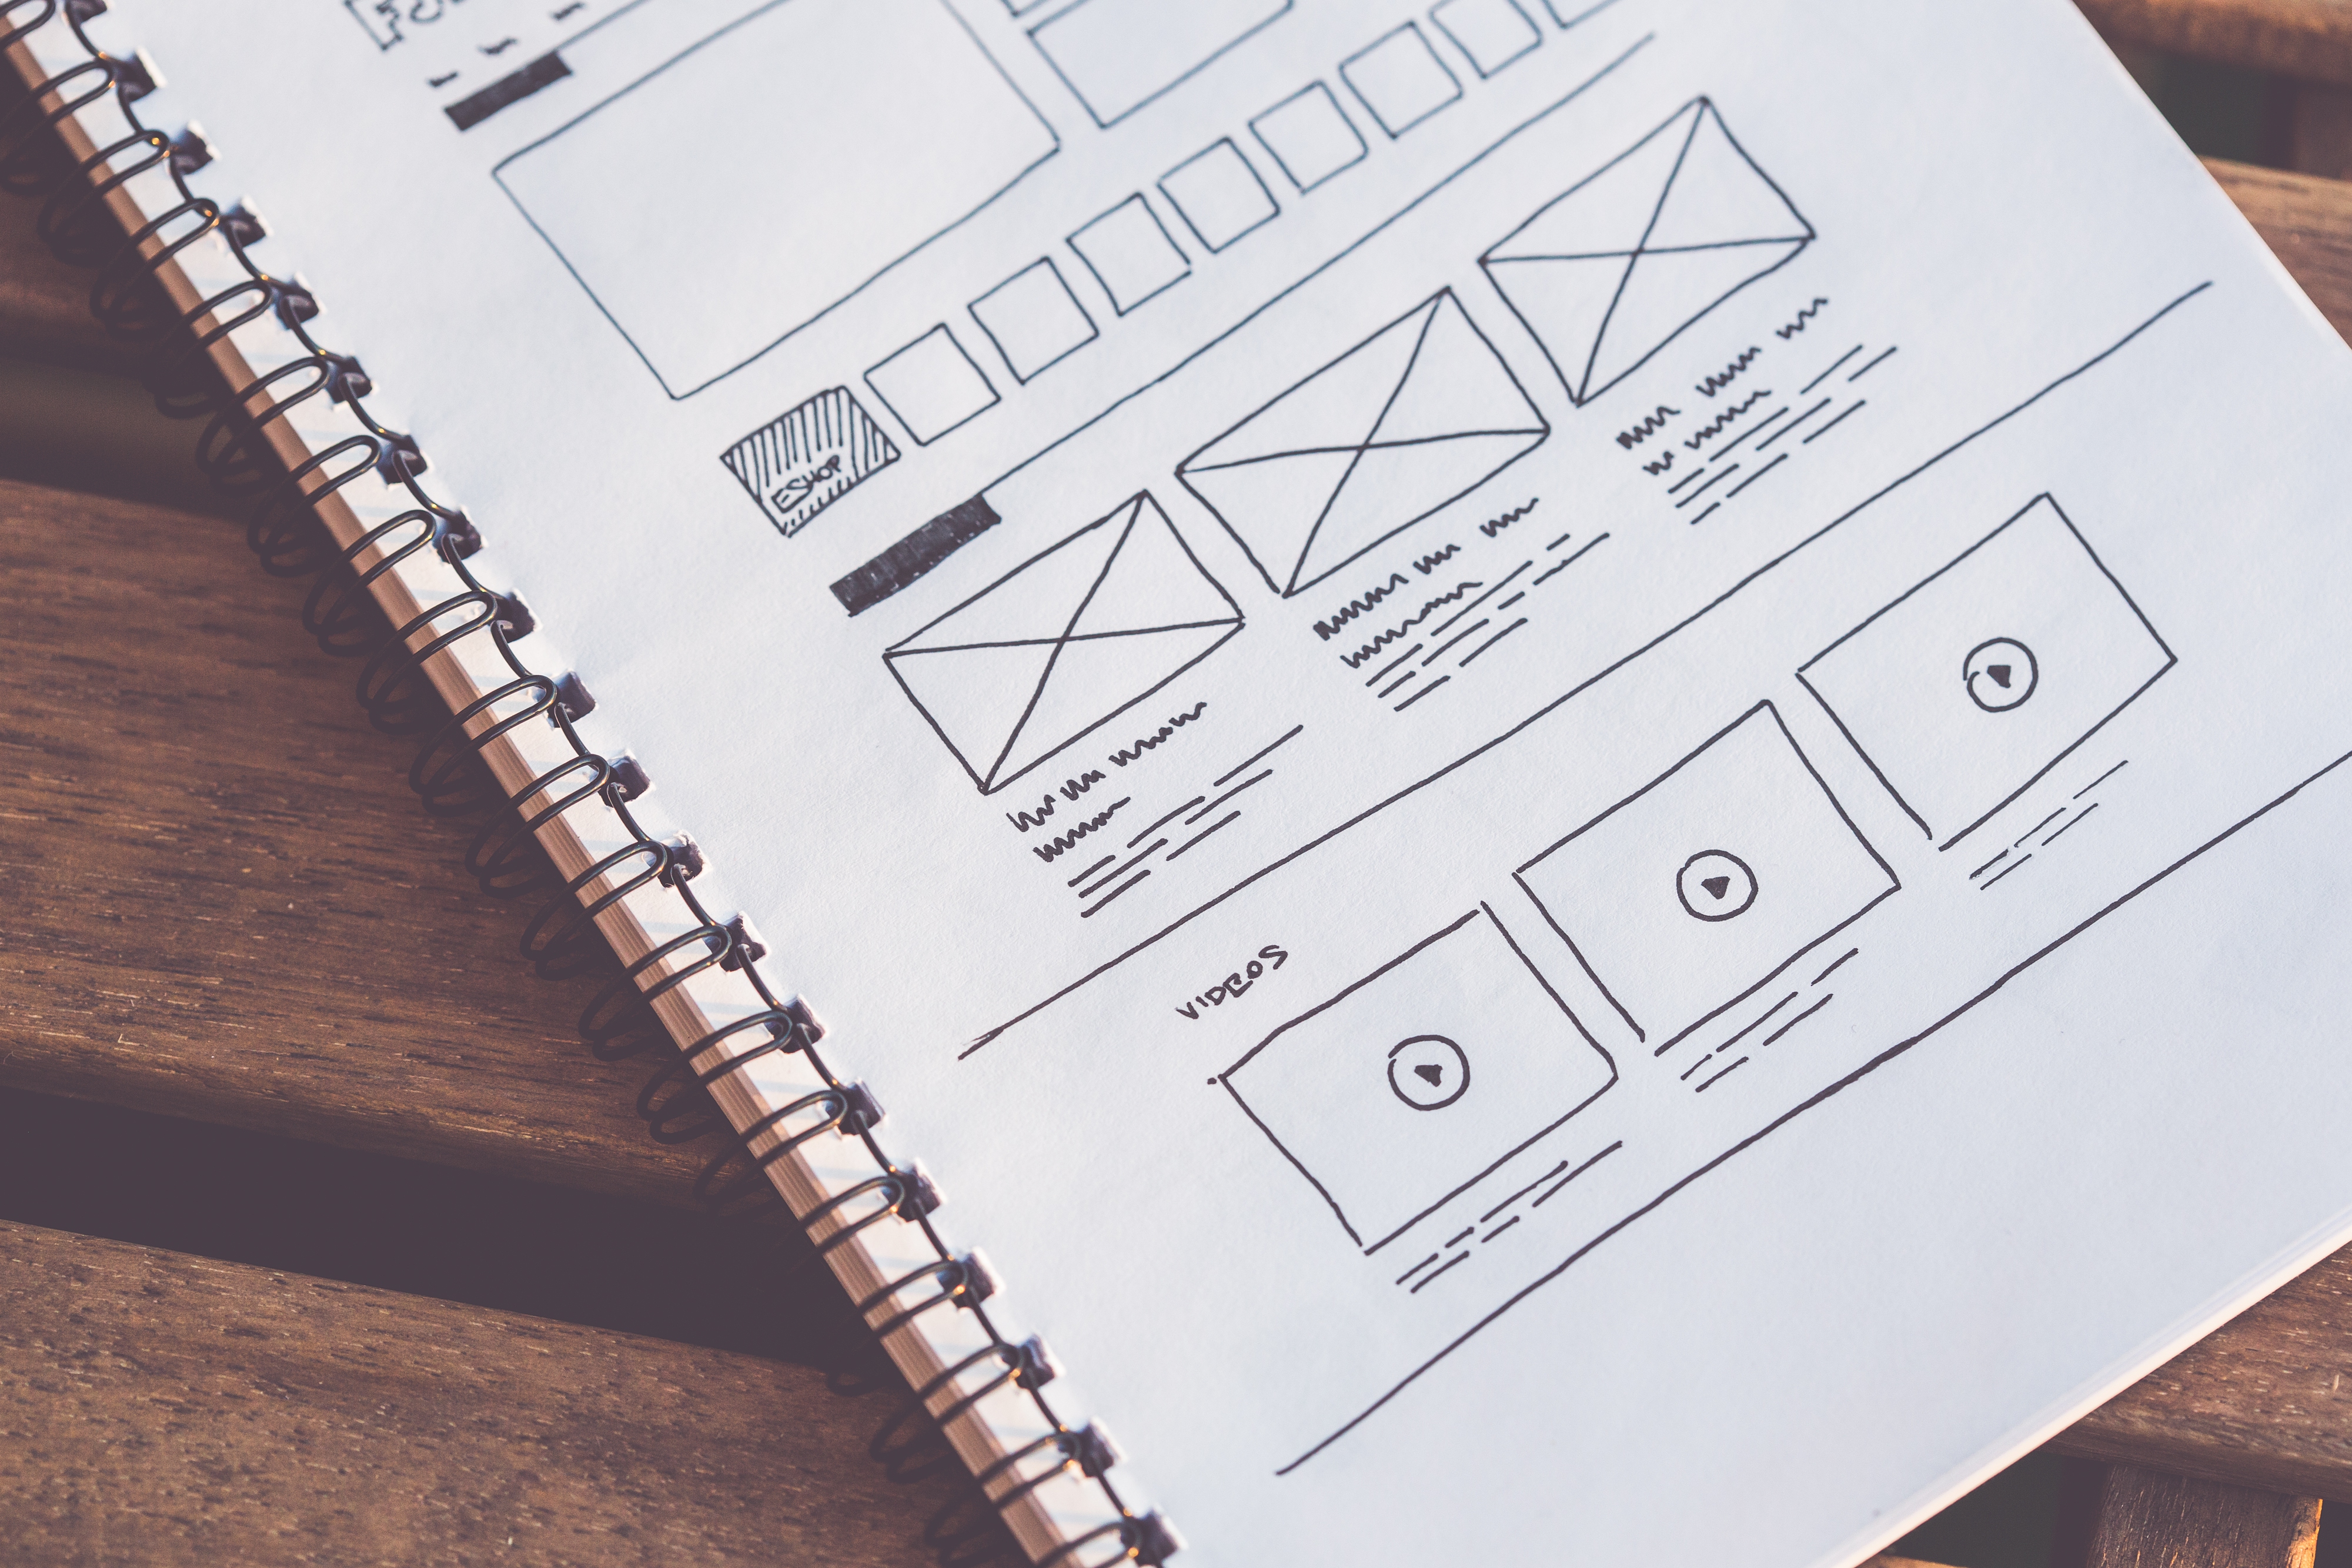
notebook, text, font, paper, design, drawing, paper product, sketch, illustration, stationery, pattern, spiral, parallel, graphics